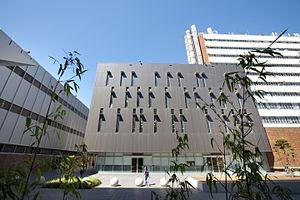
"L'université de Nouvelle-Galles du Sud est une université australienne située à Kensington, un faubourg de Sydney. Elle fait partie du ""Groupe des 8"" rassemblant plusieurs universités australiennes et elle est membre du réseau Universitas 21 des universités centrées sur la recherche.